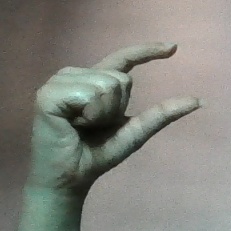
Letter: dal